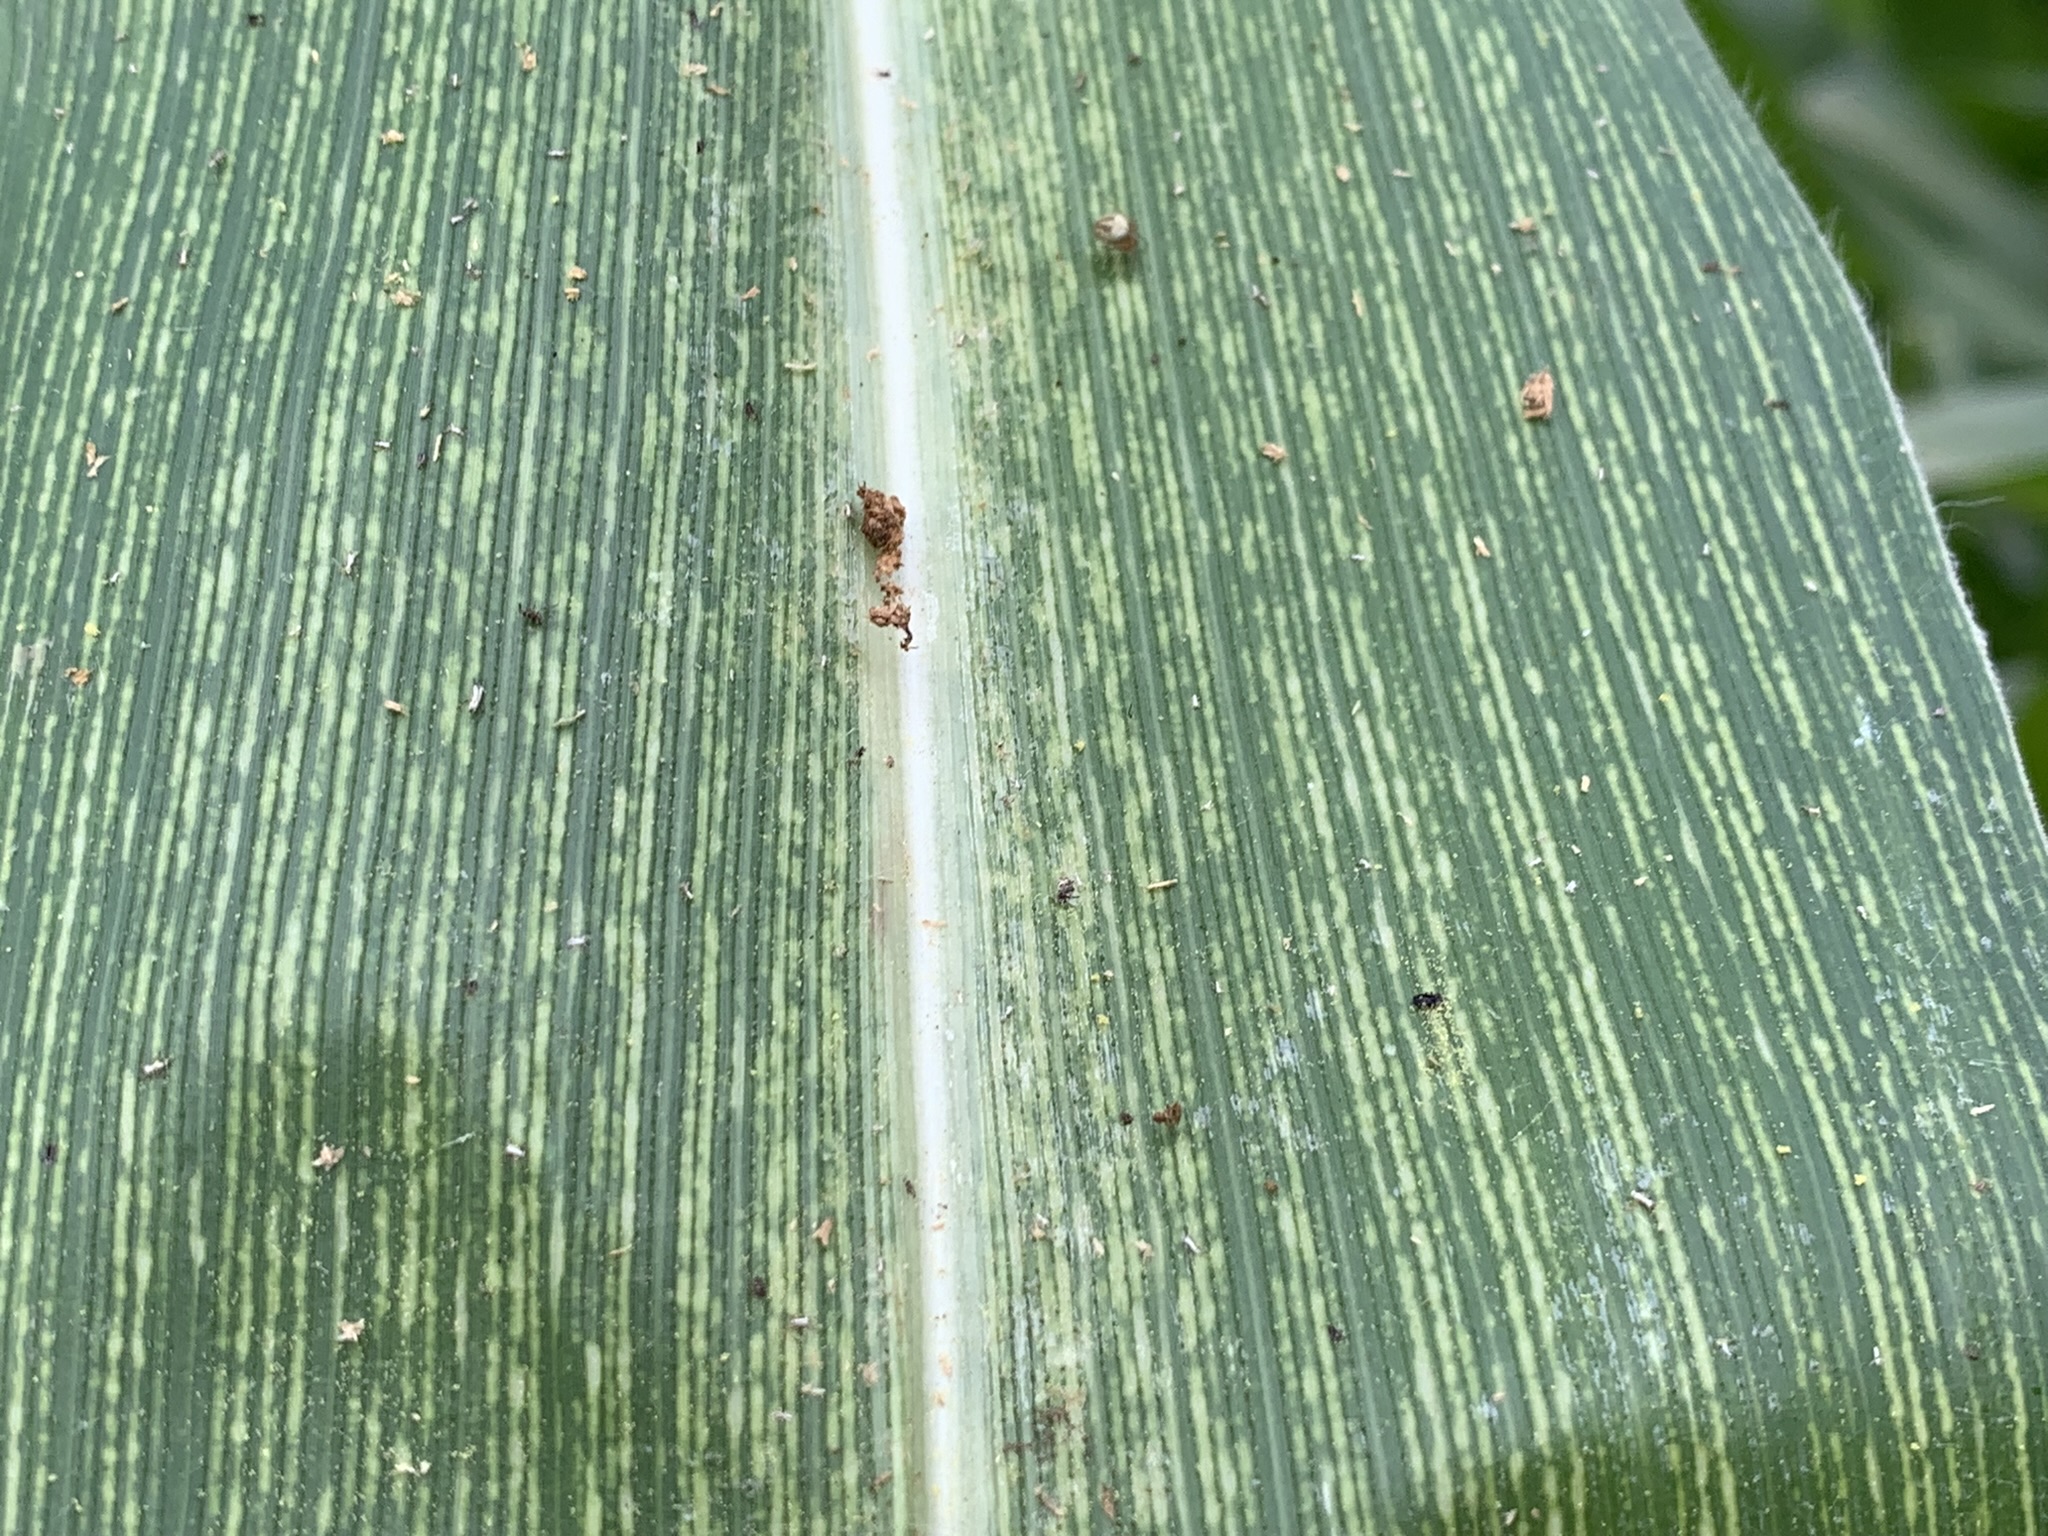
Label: MSV